Trail of Kit Carson

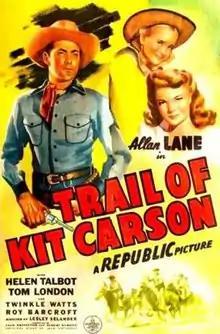
Theatrical release poster

Trail of Kit Carson is a 1945 American Western film directed by Lesley Selander, written by Jack Natteford and Albert DeMond, and starring Allan Lane, Helen Talbot, Tom London, Twinkle Watts, Roy Barcroft and Kenne Duncan. It was released on July 11, 1945, by Republic Pictures.